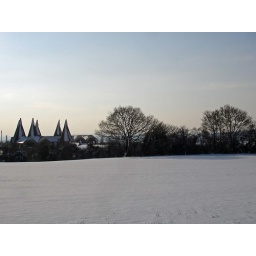
The sun casting long shadows, with oasts and trees silhouetted against a clear sky, and the snow covered field foreground.